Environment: real
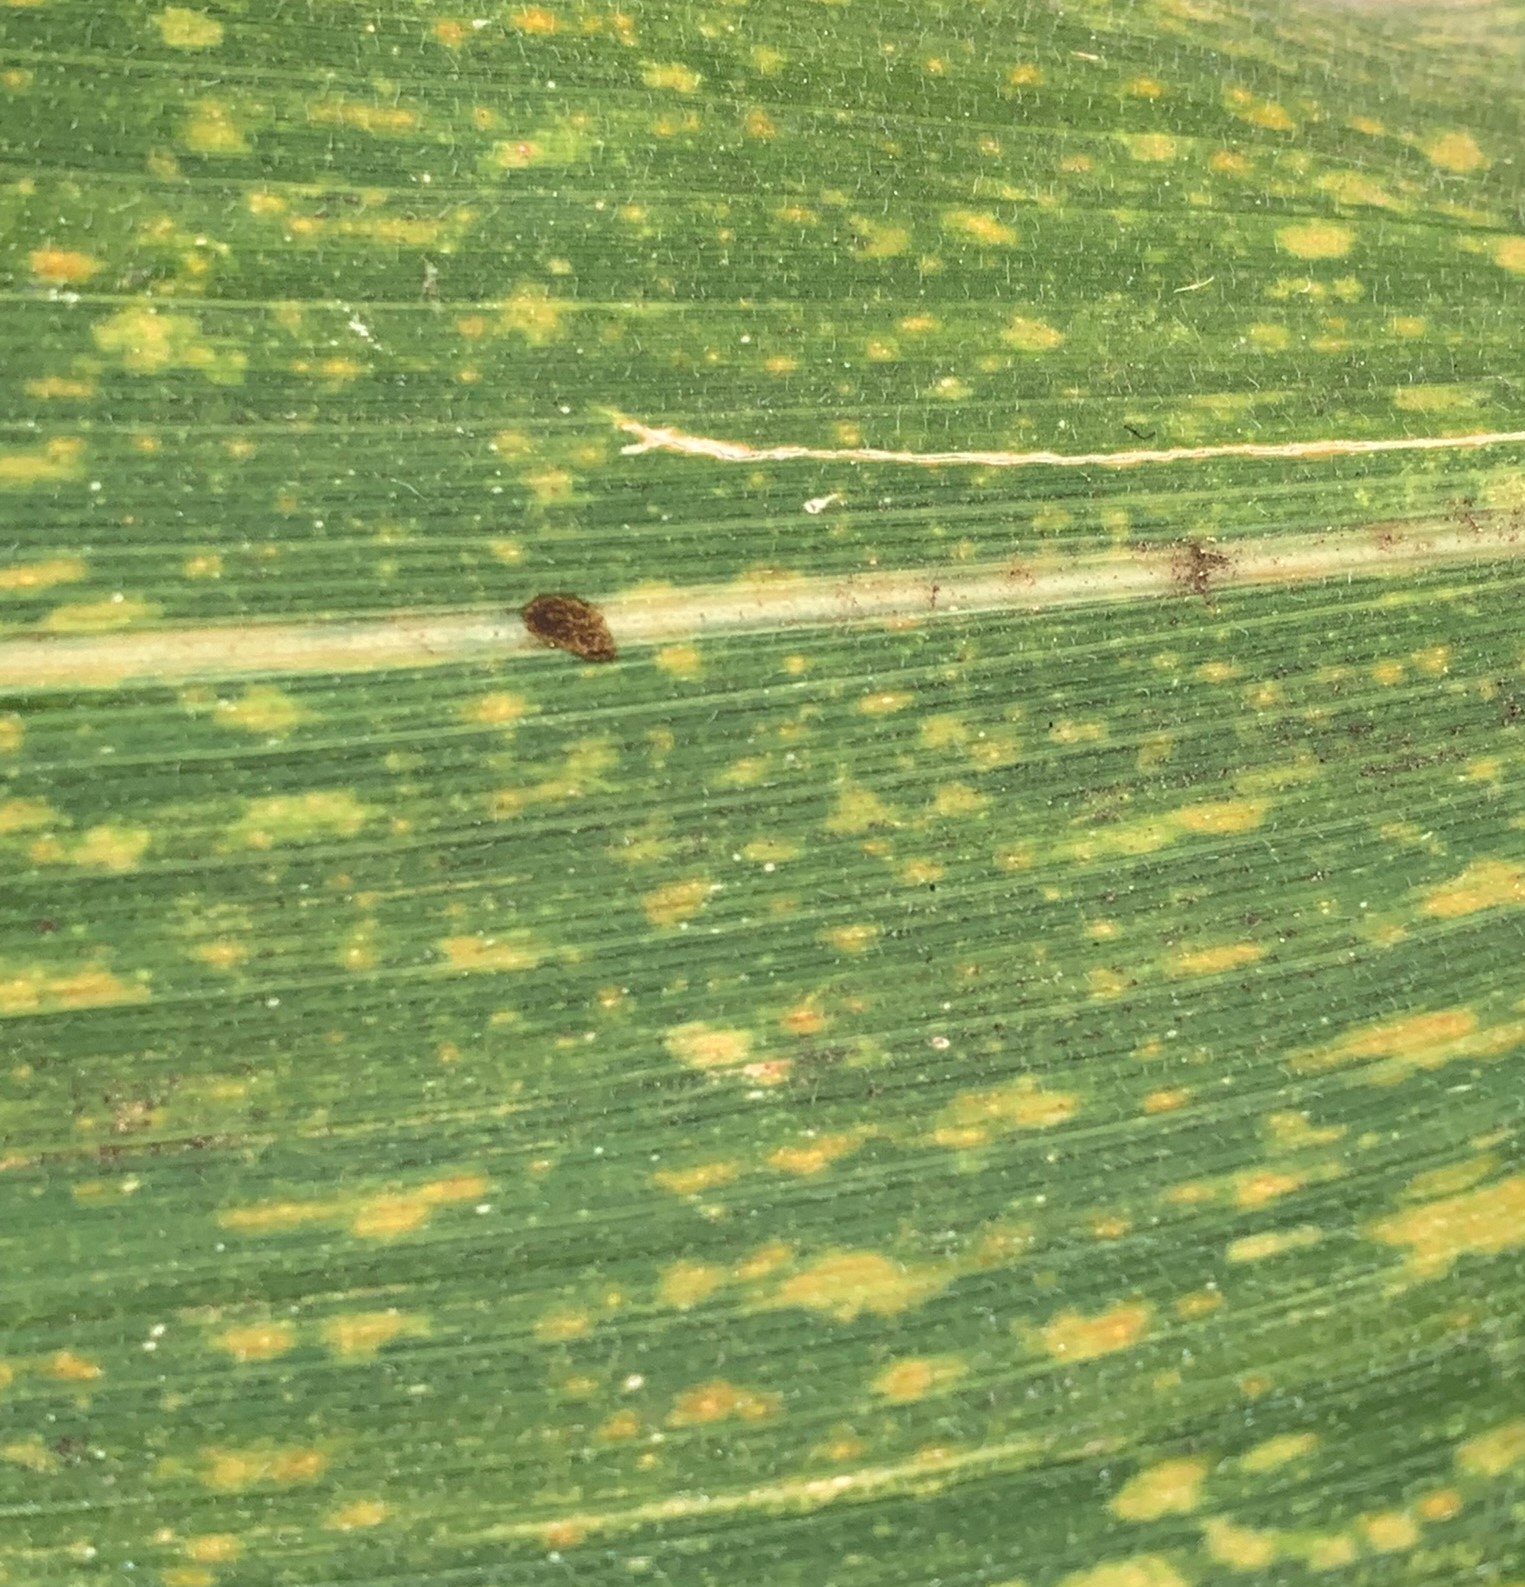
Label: lethal_necrosis